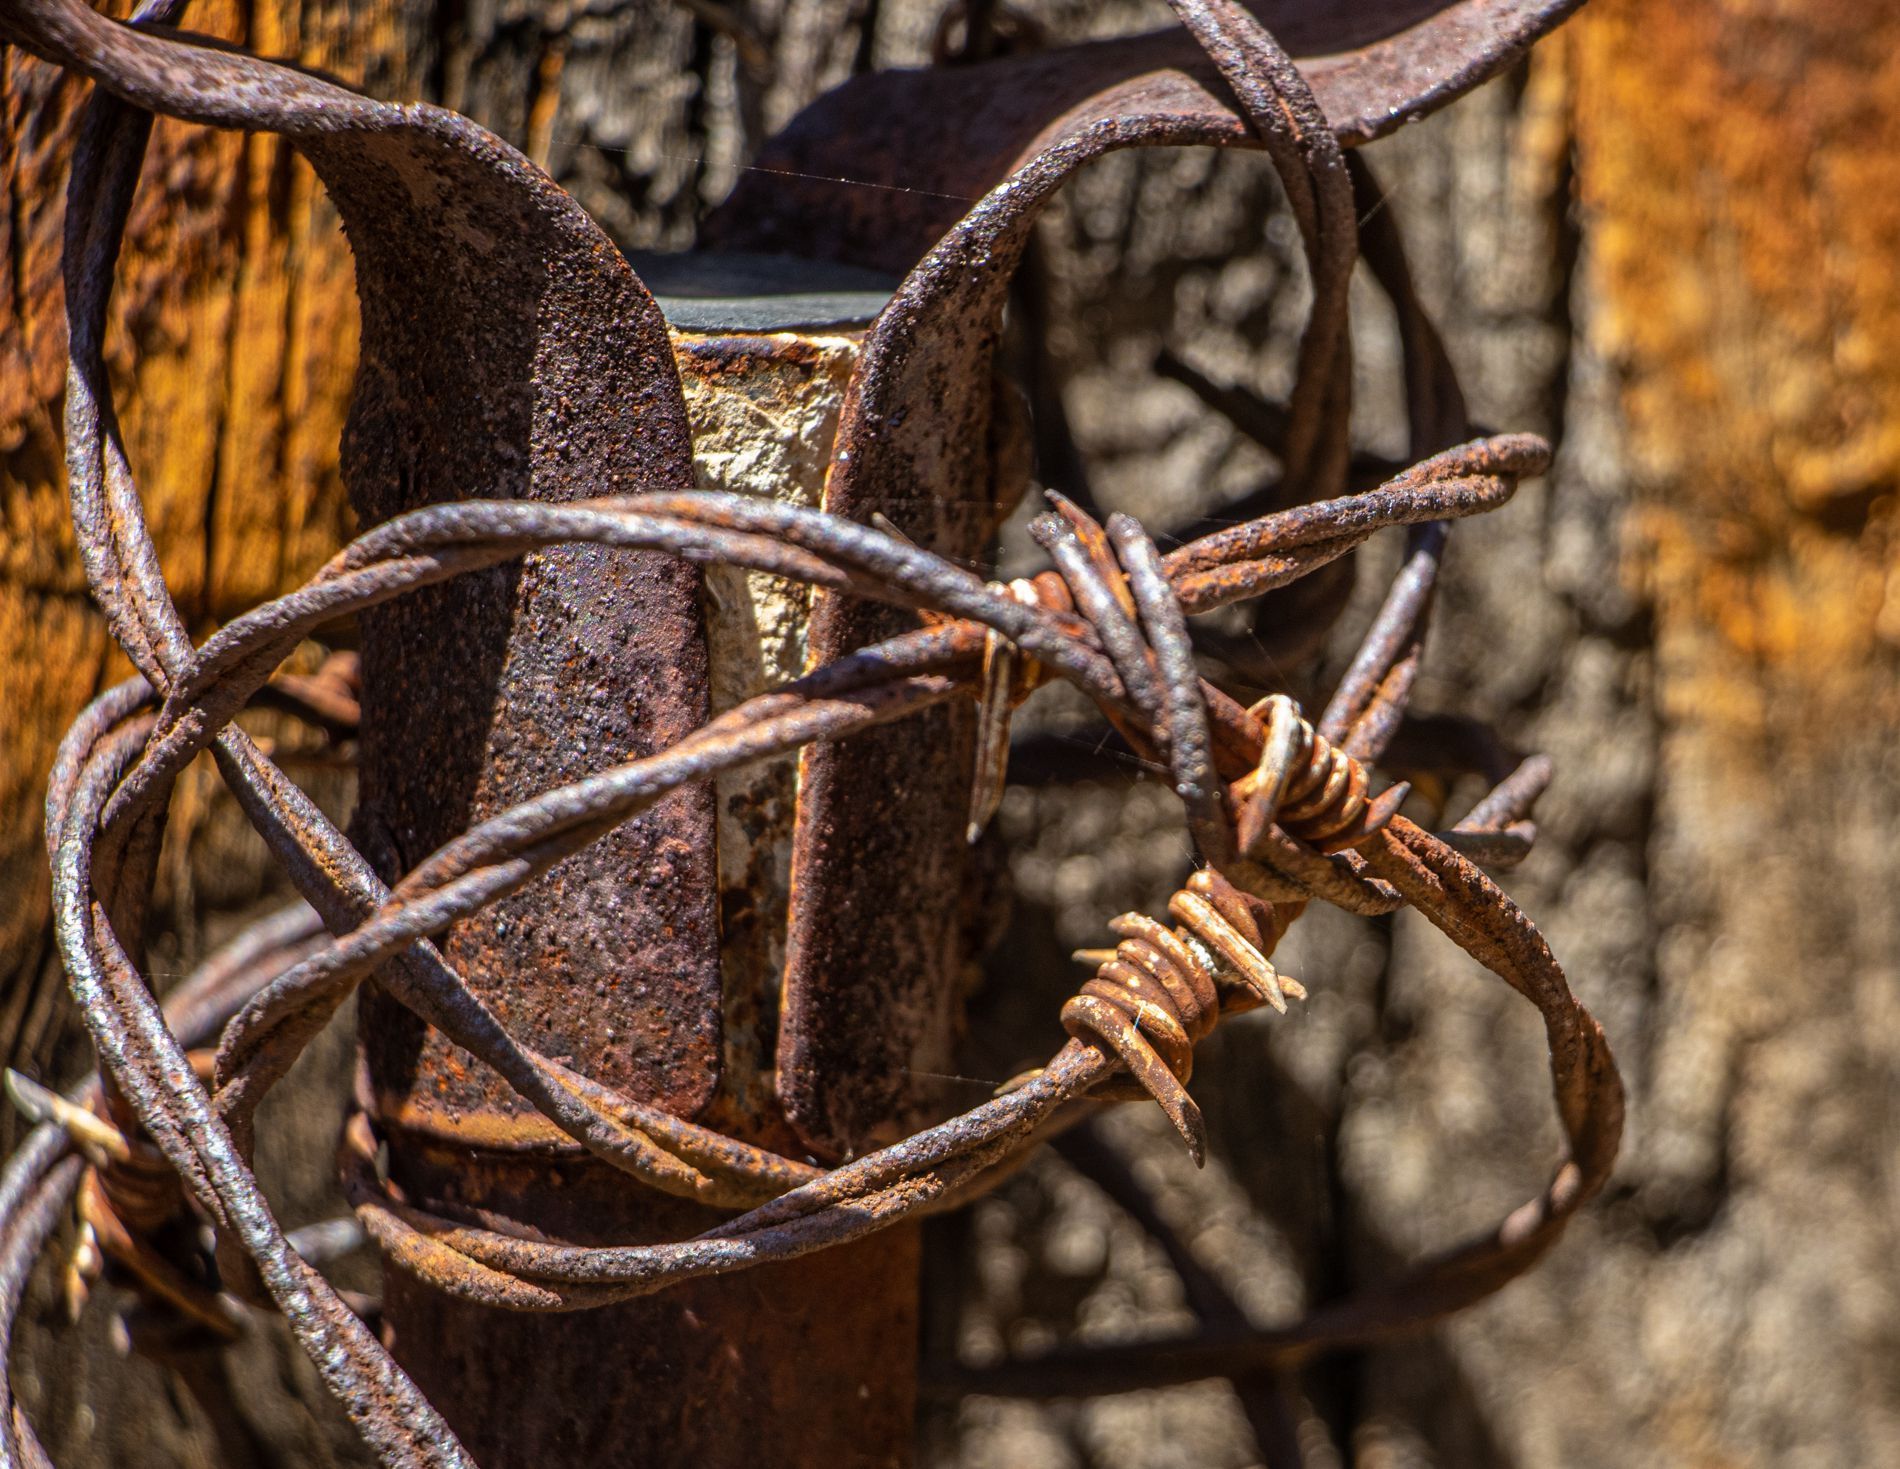
Rusty Wires.
It shows rusty wires tightly wrapped around an old metal post, which stands in front of a wooden surface. The rust and rough textures hint that this has been here for a long time.
The lighting is warm and bright, probably natural sunlight, which highlights the rust and gives the whole image a golden-brown tone. The color palette is made up of rusty oranges, browns, and grays. These colors give the image a feeling of age and old . The camera angle is very close and zoomed-in which make the details more clear
Labels: Corrosion, Rust, Animal, Lizard, Reptile, wooden background, Rusty Wires
Camera: Canon Canon EOS 850D
Lens: EF-S18-135mm f/3.5-5.6 IS STM, Canon EF-S 18-135mm f/3.5-5.6 IS STM
Aperture: F5.6
Exposure: 1/200 sec
ISO: 200
Focal length: 119.0 mm